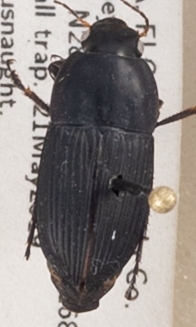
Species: Anisodactylus haplomus
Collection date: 2019-05-21
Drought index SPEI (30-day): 0.334
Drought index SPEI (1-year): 1.642
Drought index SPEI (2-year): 2.09